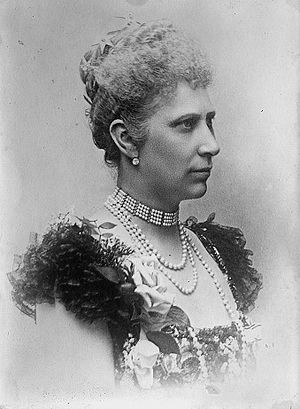
Louise af Sverige-Norge
Dronning Louise i 1912
Louise Josephine Eugenie var dronning af Danmark fra 1906 til 1912.